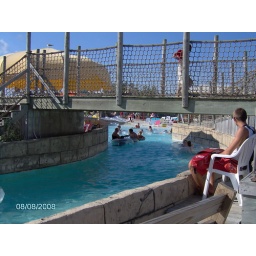
Waterpark bridge over a floating-ring river